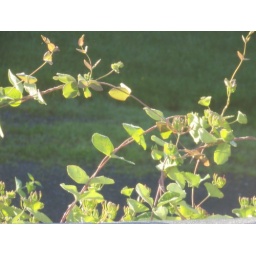
Through the bedroom screen first thing in the morning